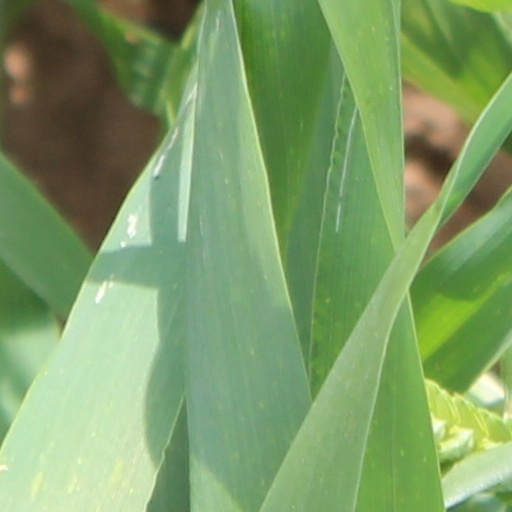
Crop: wheat